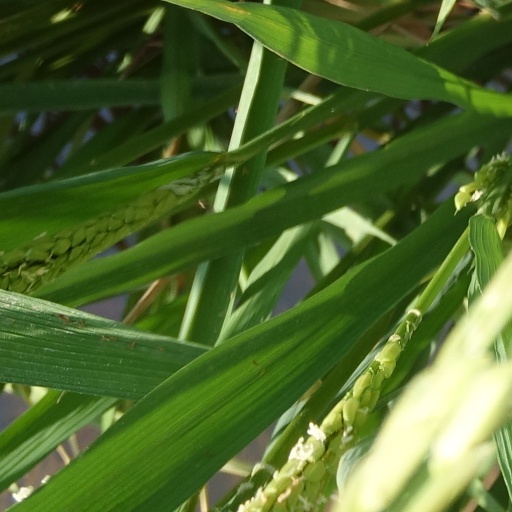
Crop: rice